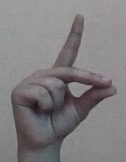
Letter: ta